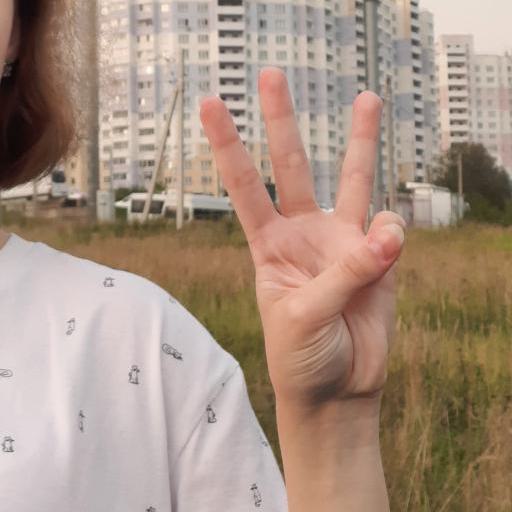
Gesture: three